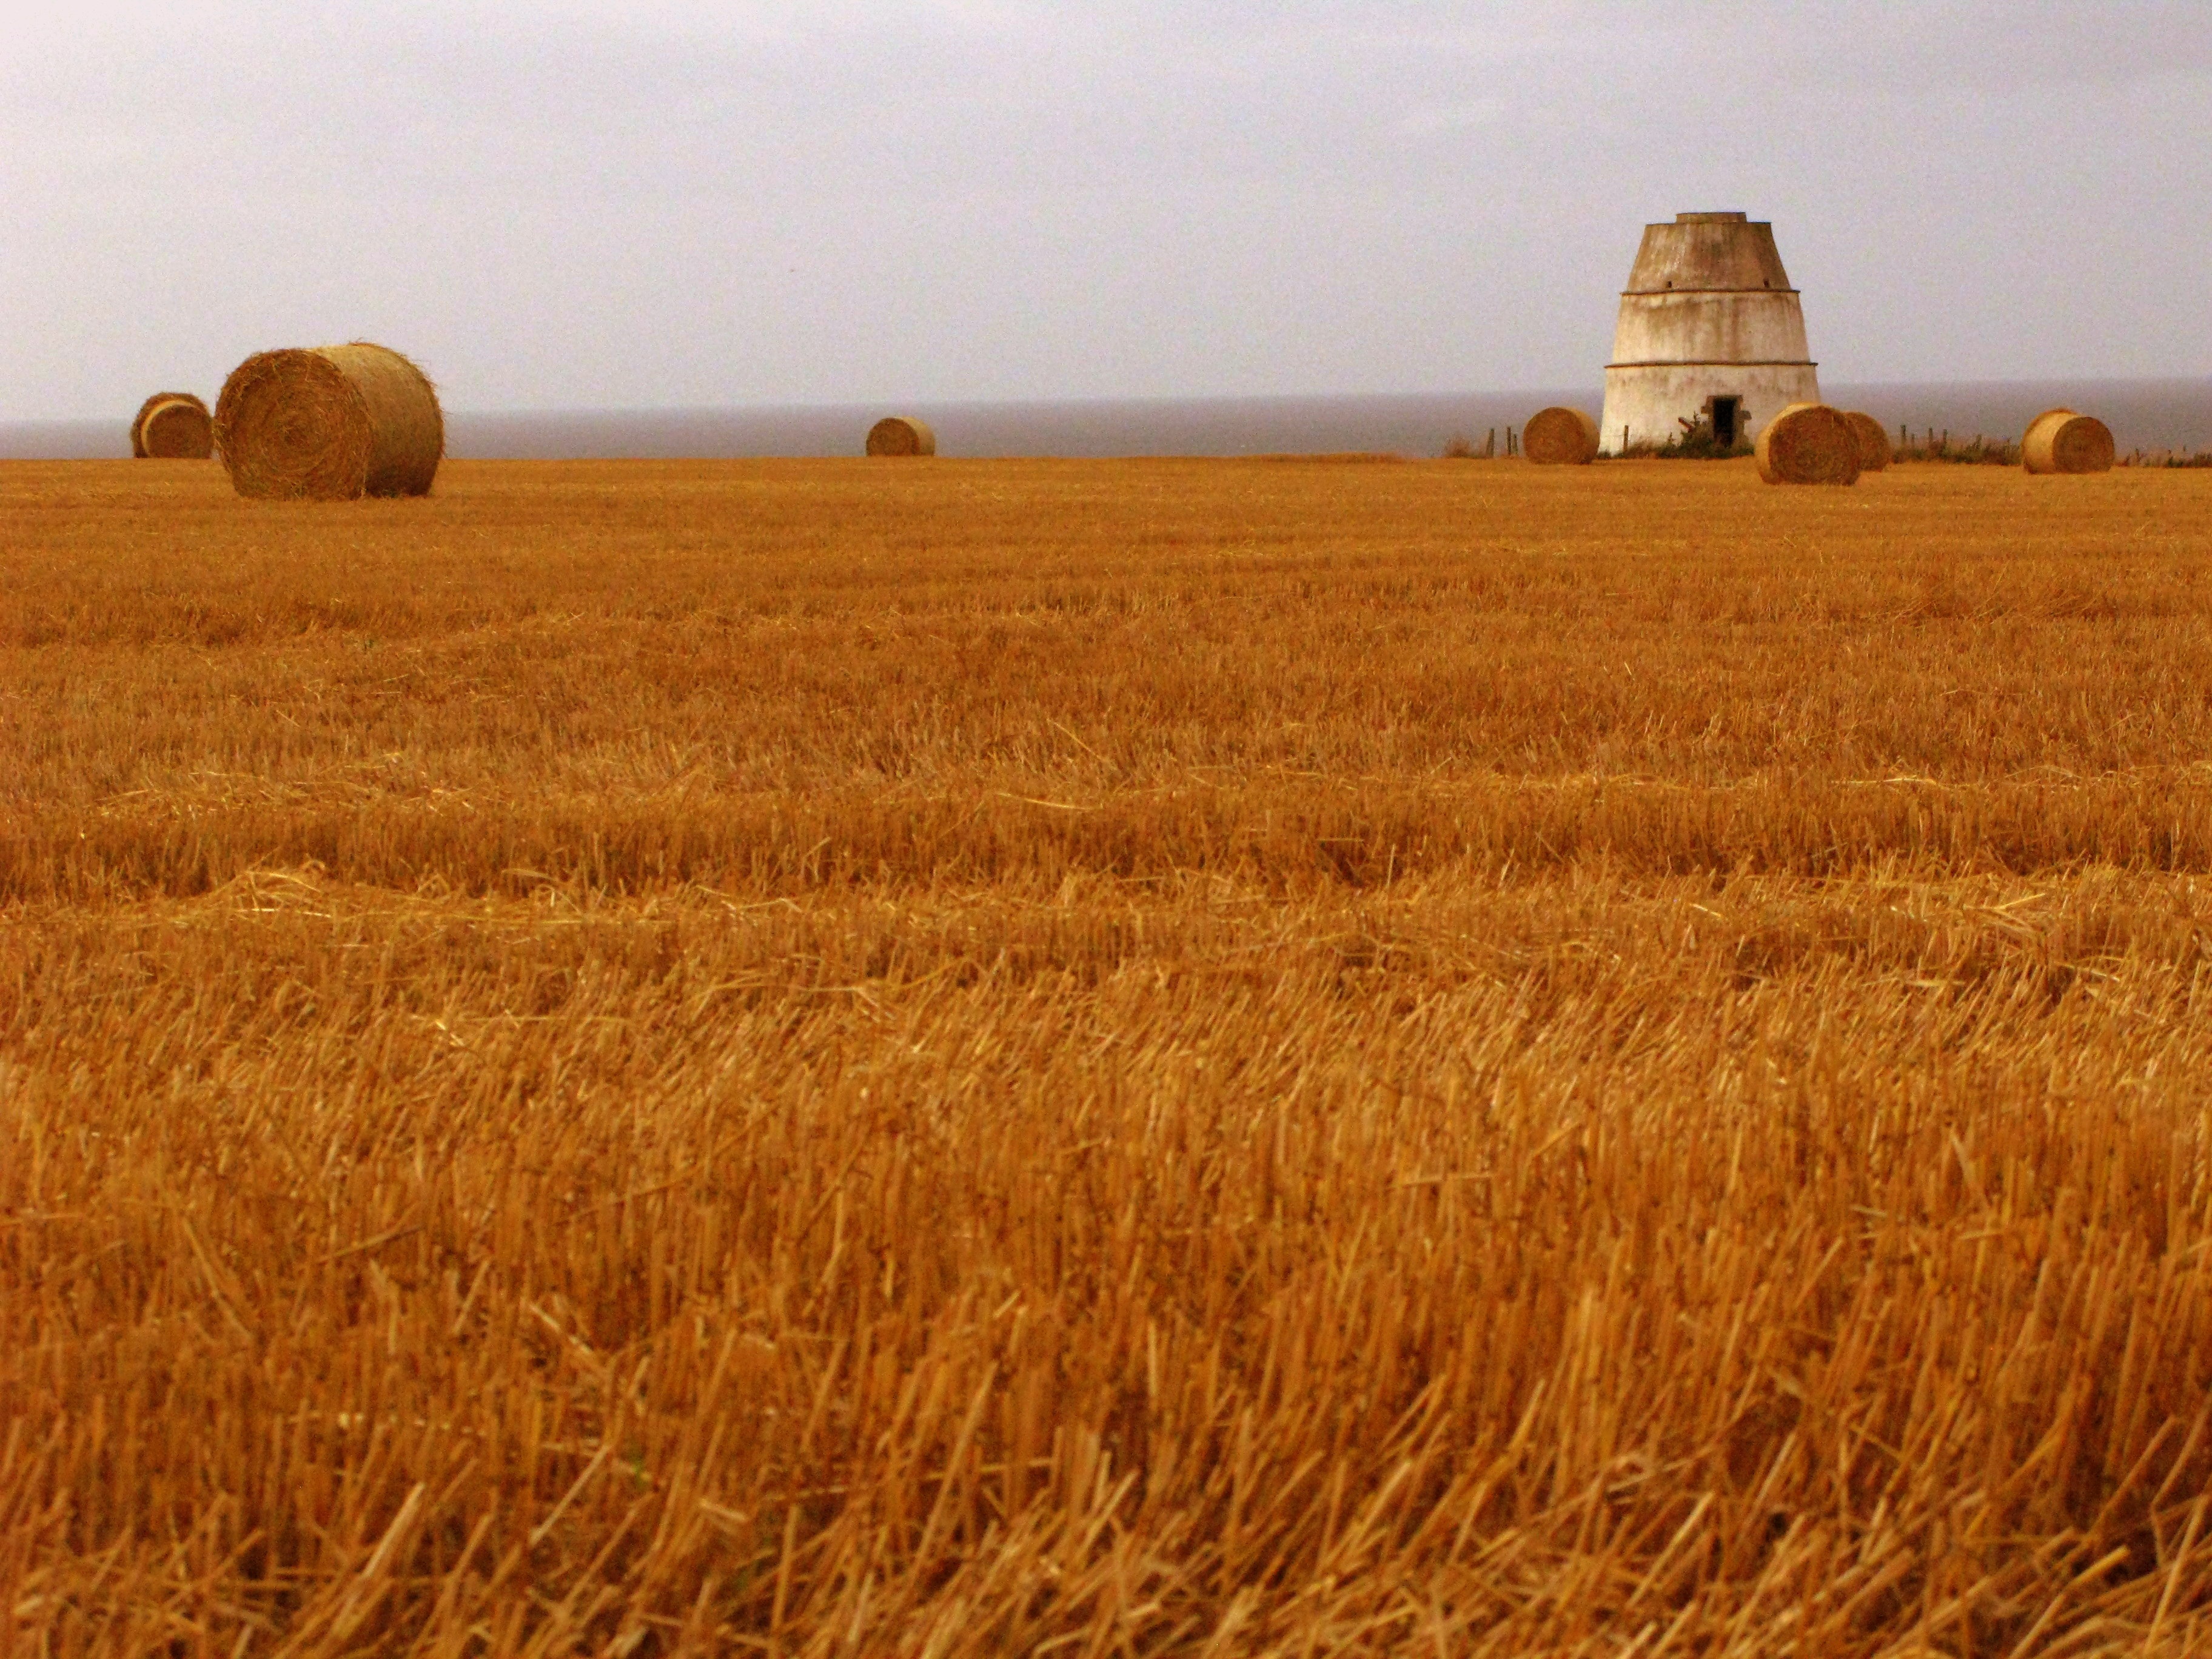
landscape, nature, plant, sky, field, farm, wheat, prairie, sunlight, summer, rural, food, golden, farming, harvest, crop, yellow, agriculture, plain, cereal, wheat field, shelter, grassland, straw, ecosystem, flowering plant, grass family, land plant